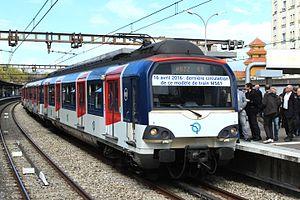
Le MS 61 est un matériel commandé par la RATP en 1963, dans le but de desservir une nouvelle ligne de transport régional traversant la capitale d'est en ouest qui deviendra la ligne A du RER en 1977.